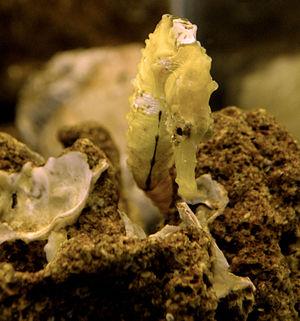
Hippocampe de Patagonie (Hippocampus patagonicus). Português: Cavalo-marinho-patagônico (Hippocampus patagonicus)."